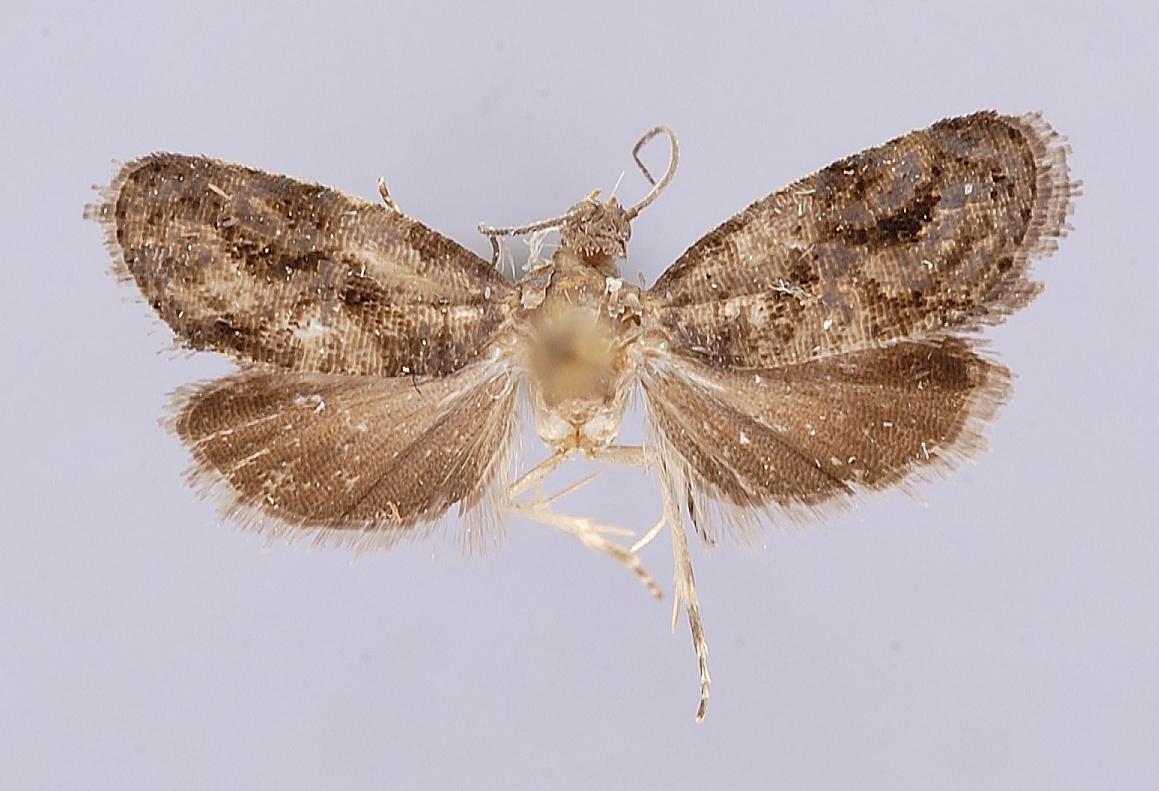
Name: Licigena sertula
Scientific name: Licigena sertula Diakonoff, 1982
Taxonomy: Animalia, Arthropoda, Insecta, Lepidoptera, Tortricidae
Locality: Kandy, Udawattekelle, Kandy, Sri Lanka
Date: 15 Jan 1970 to 24 Jan 1970